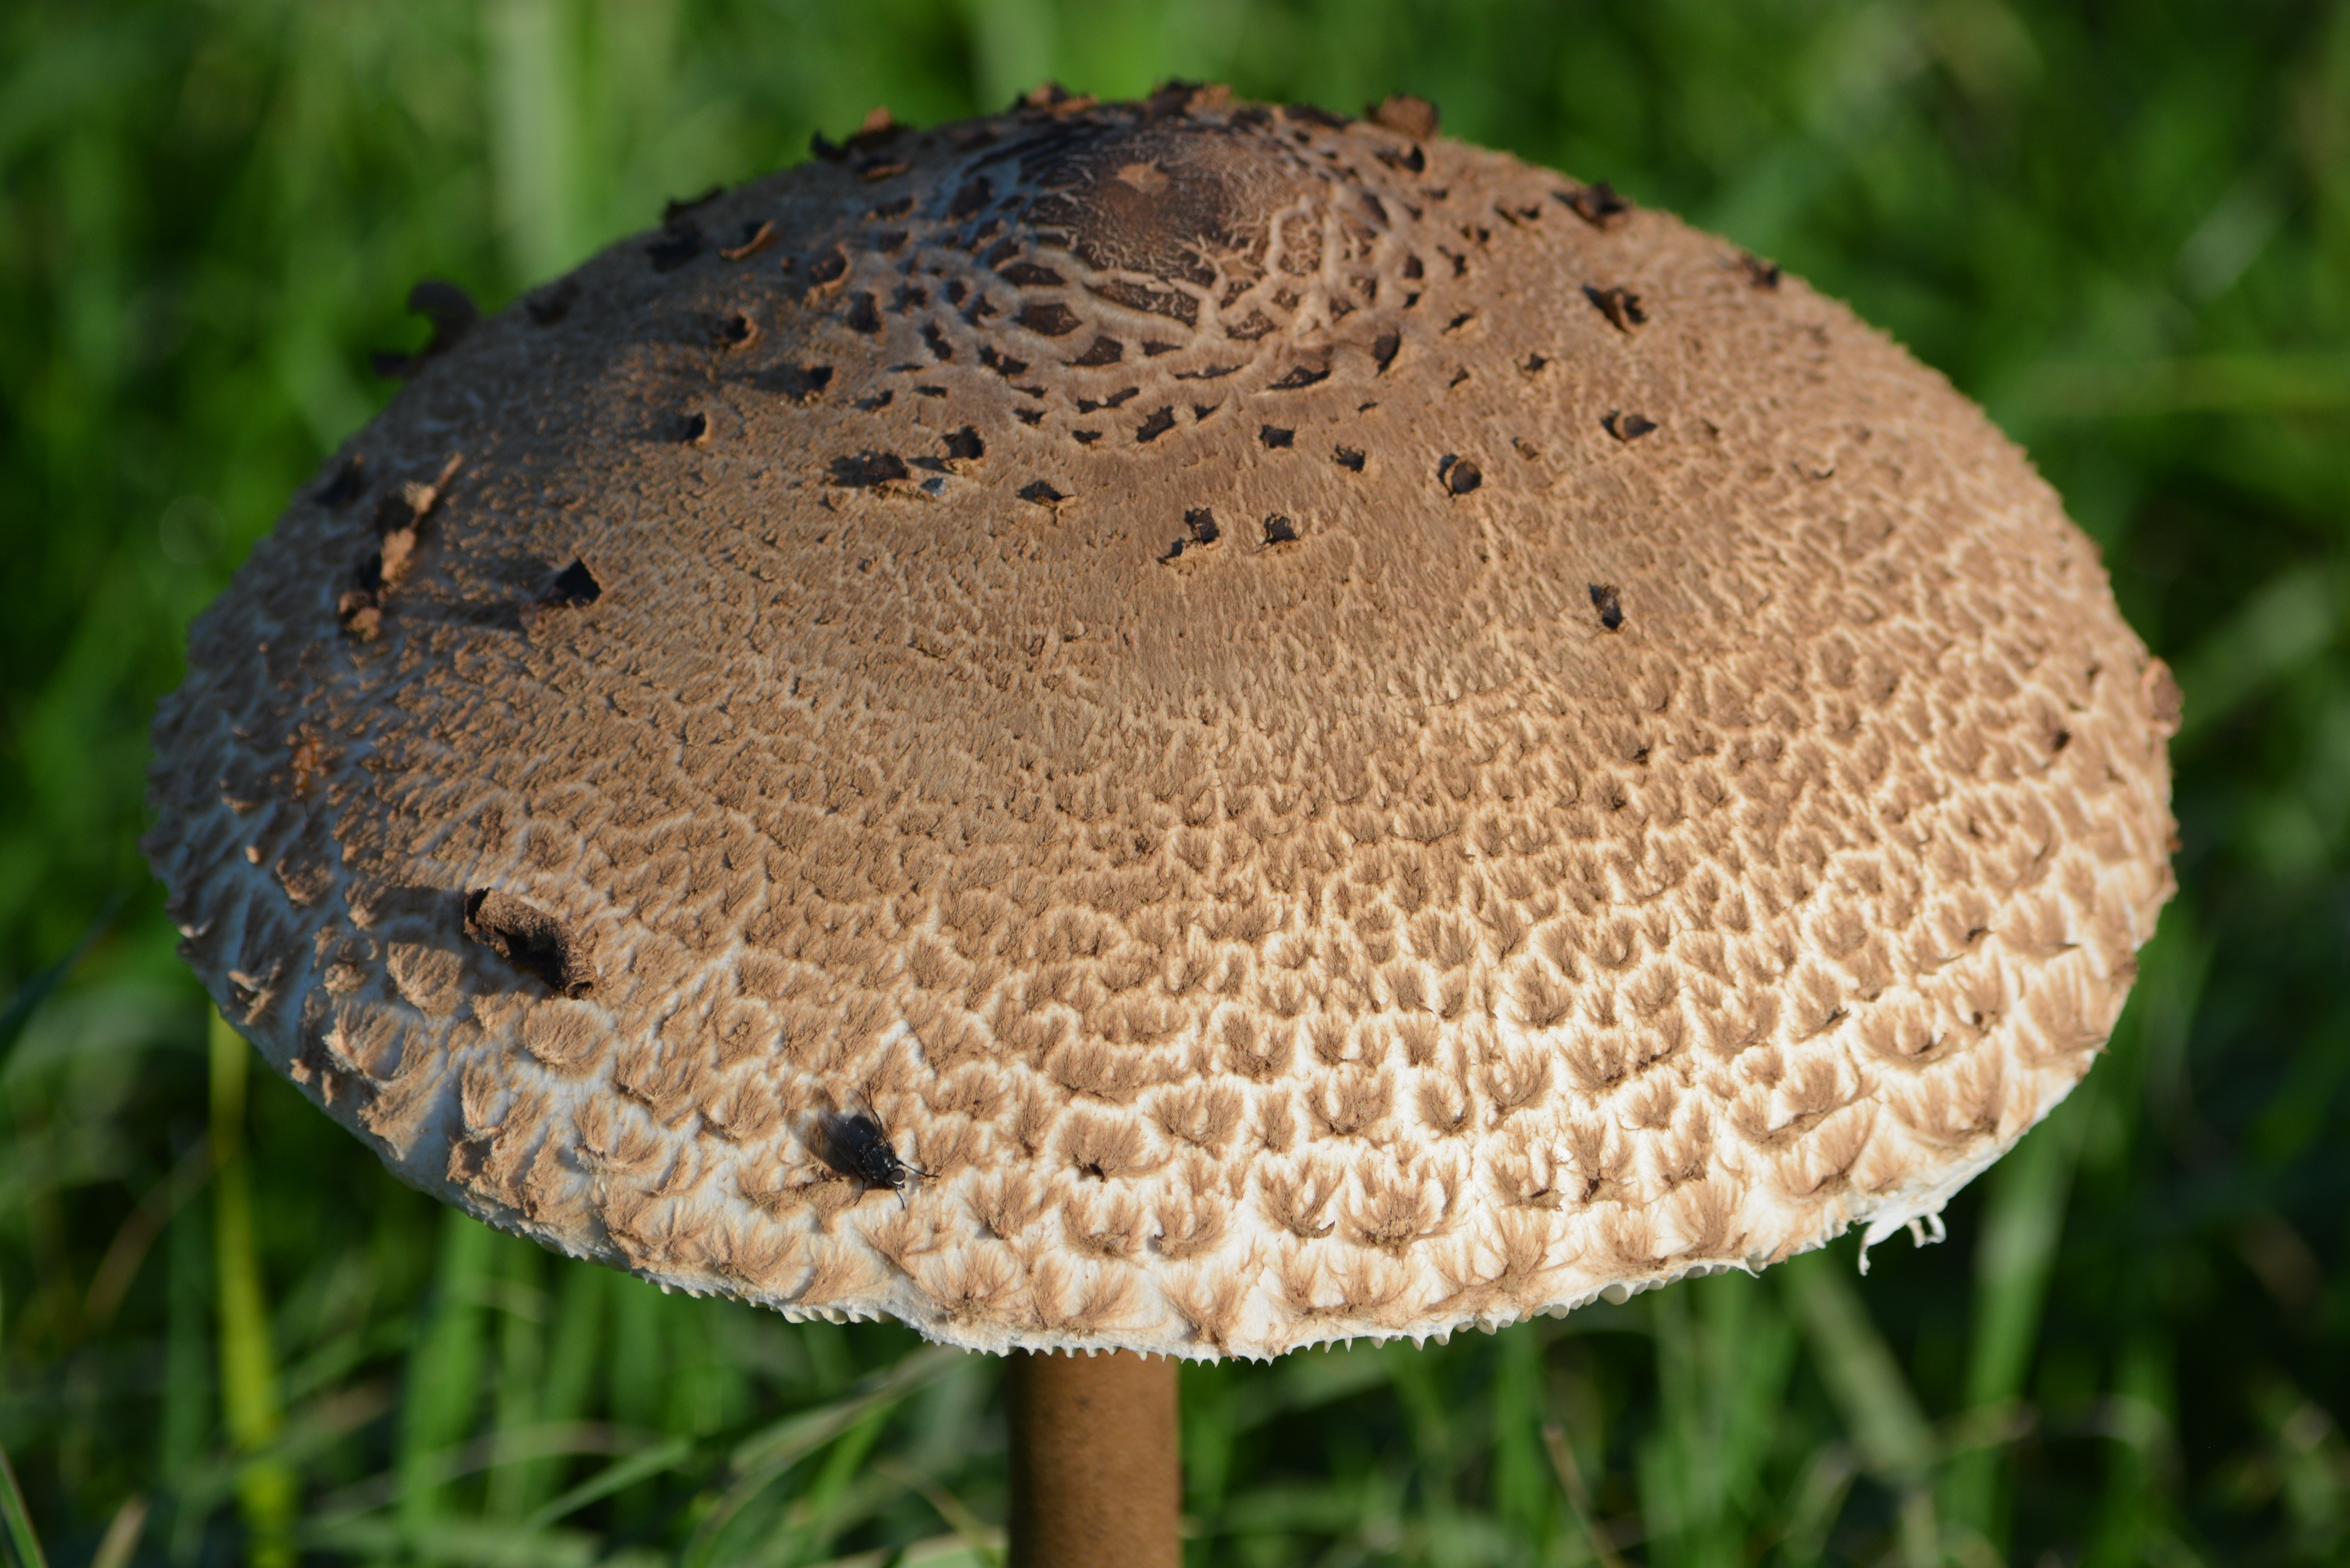
nature, autumn, mushroom, fauna, fungus, agaric, bolete, agaricus, macro photography, matsutake, oyster mushroom, edible mushroom, shiitake, medicinal mushroom, agaricomycetes, agaricaceae, champignon mushroom, penny bun, pleurotus eryngii